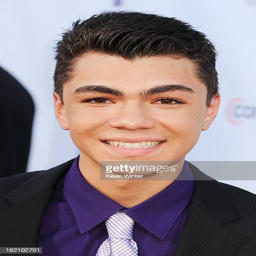
latin pop artist arrives at awards